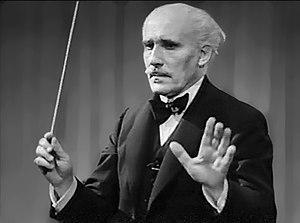
La direction d'orchestre est l'art de diriger l'interprétation de la musique d'un orchestre ou d'une chorale en concert. Les principales tâches du chef d'orchestre sont de définir le tempo, s'assurer des entrées correctes des différents membres de l'ensemble et de « modeler » le phrasé, le cas échéant. Pour transmettre leurs idées et l'interprétation, un chef communique avec ses musiciens, principalement à travers des gestes de la main, généralement, mais pas toujours, avec l'aide d'une baguette et peut utiliser d'autres gestes ou signaux, tels que le contact des yeux avec les interprètes ou exécutants concernés. Les intentions du chef sont presque toujours complétées par des instructions verbales ou des suggestions aux musiciens, lors des répétitions avant le spectacle.